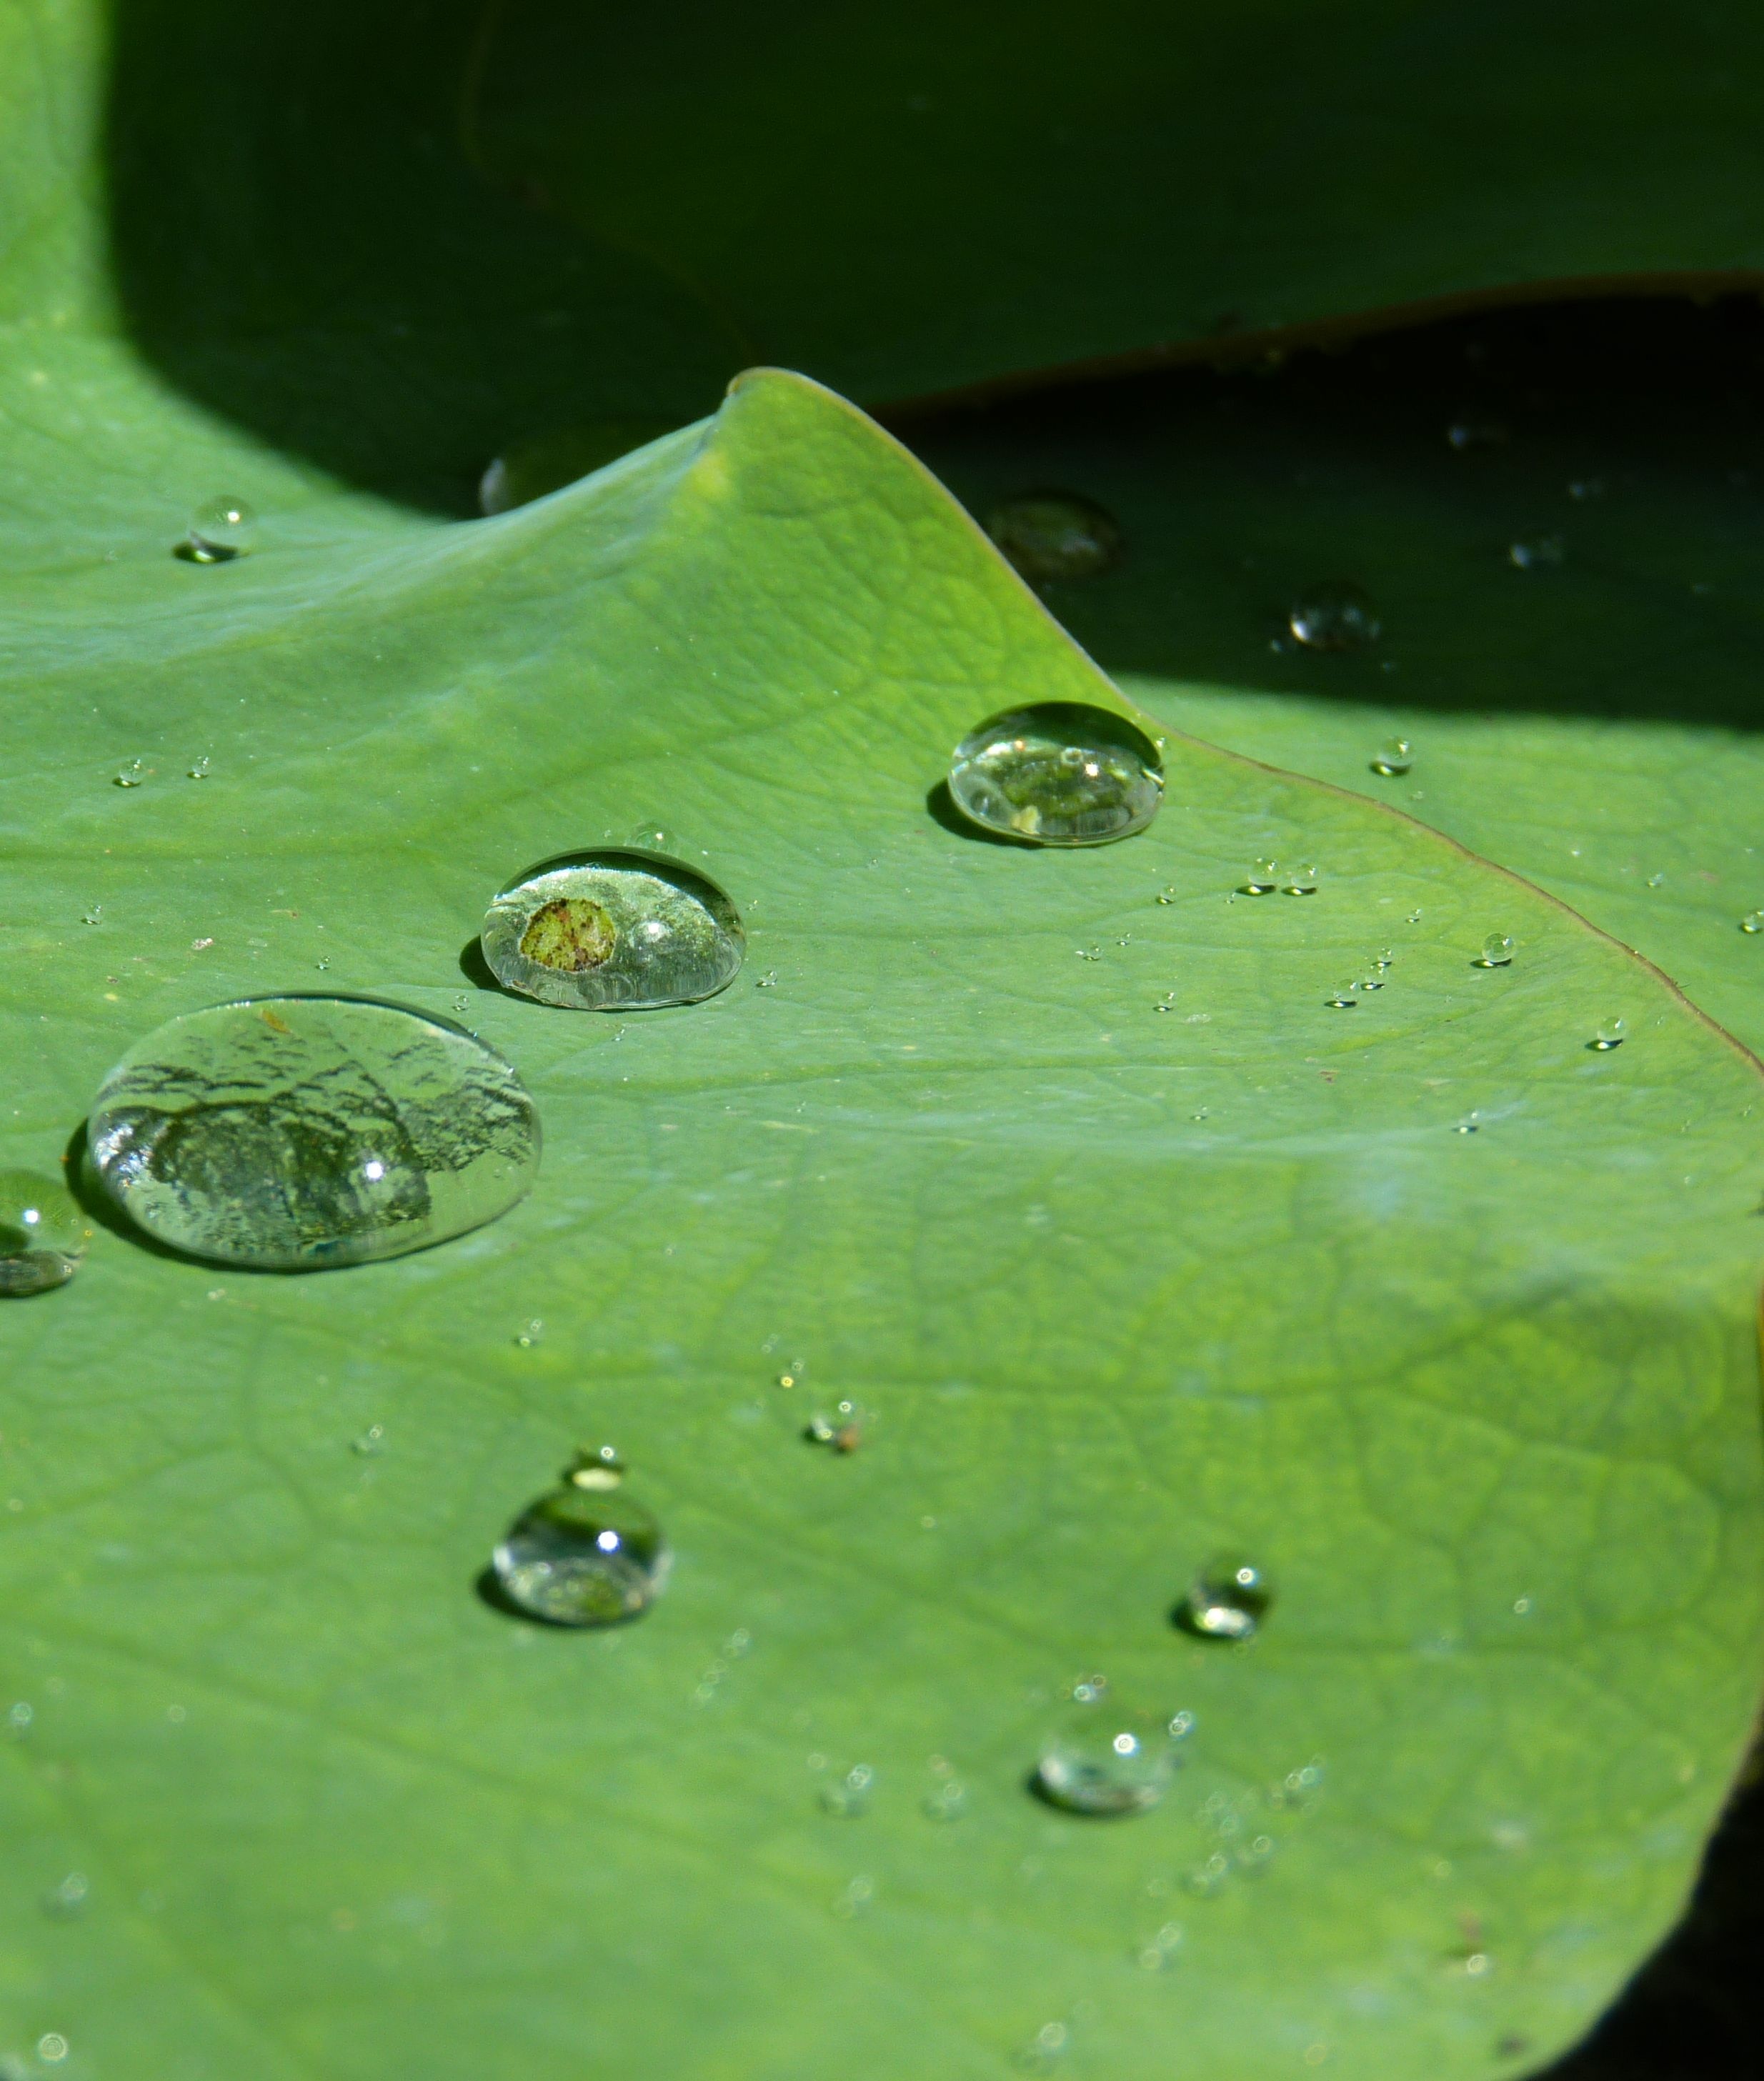
water, nature, grass, drop, dew, structure, plant, leaf, flower, raindrop, wet, pond, green, biology, botany, amphibian, close, aquatic plant, flora, fauna, drip, close up, transparent, lotus, drop of water, moisture, lotus effect, macro photography, beaded, run off, plant stem